Sophie Choudry

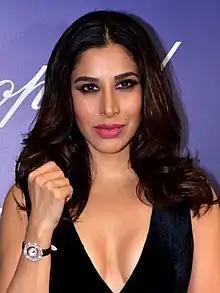
Choudry in 2018

Sophie Choudry (born 8 February 1982) is a British singer and actress based in India. She has been active primarily in Hindi-language films and is also a former MTV India VJ and occasional model, and television presenter.